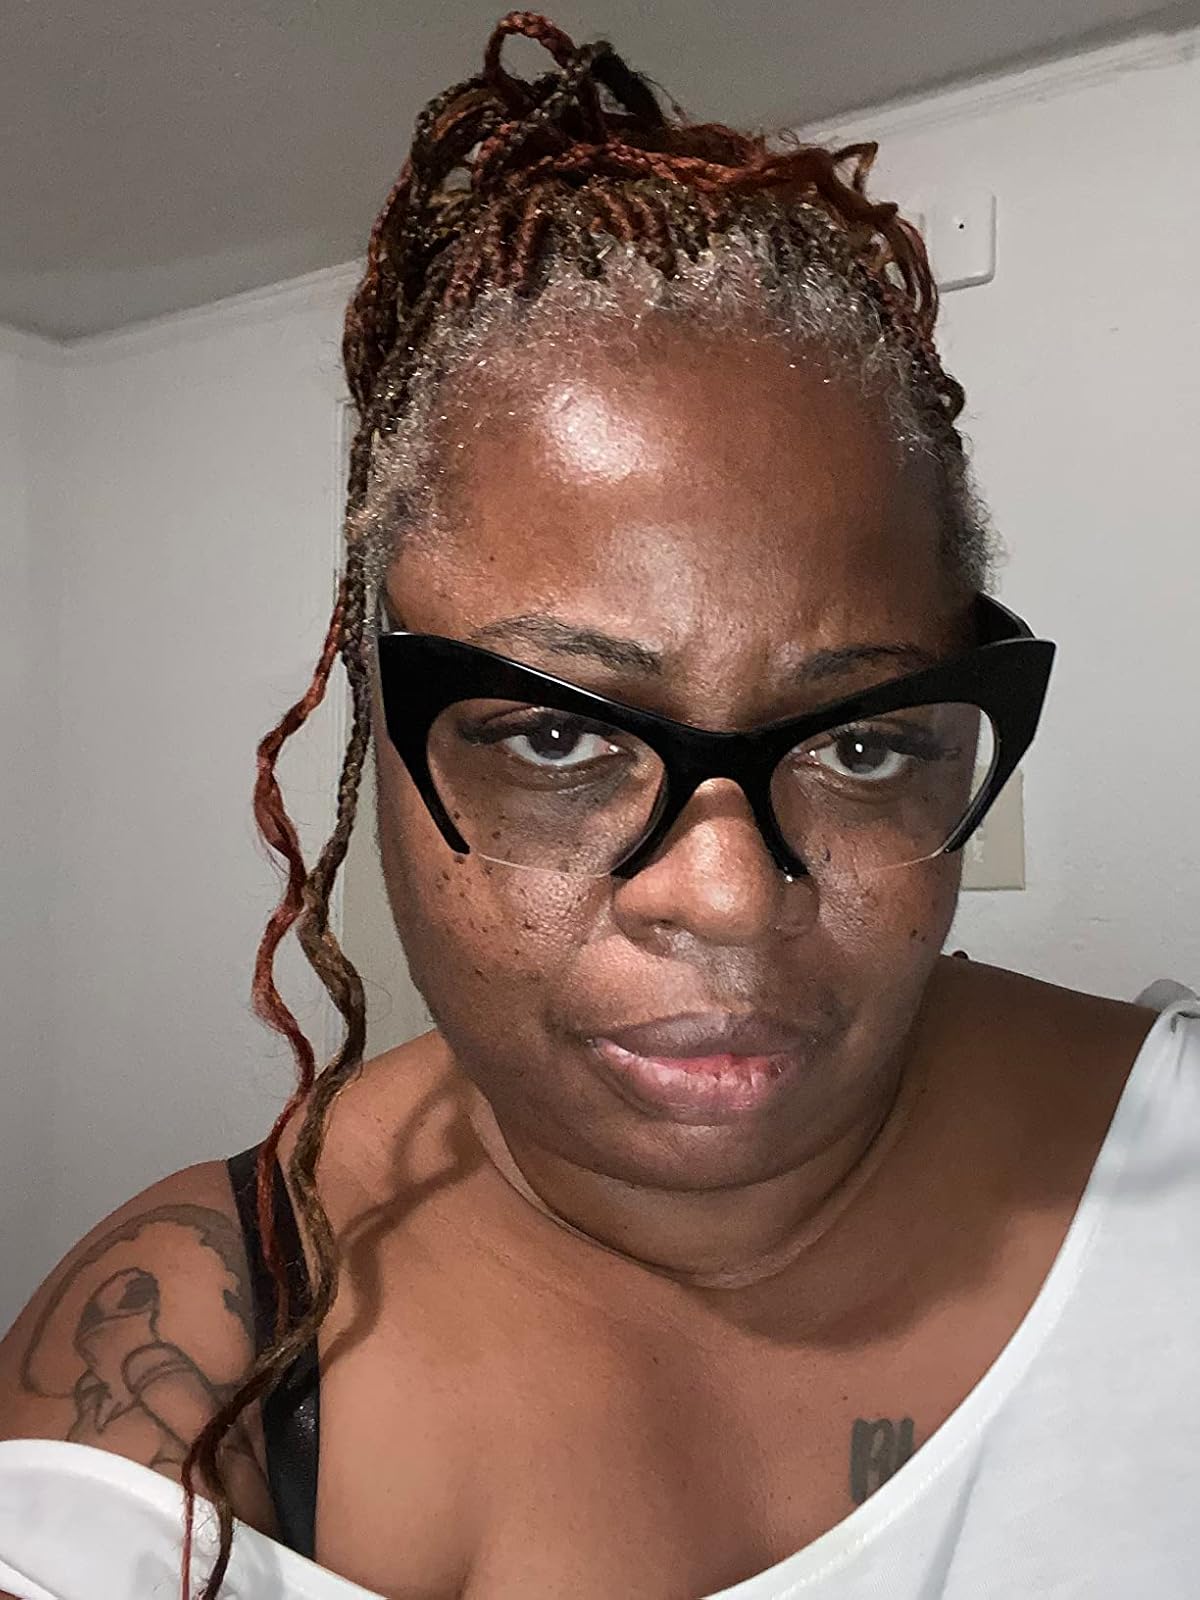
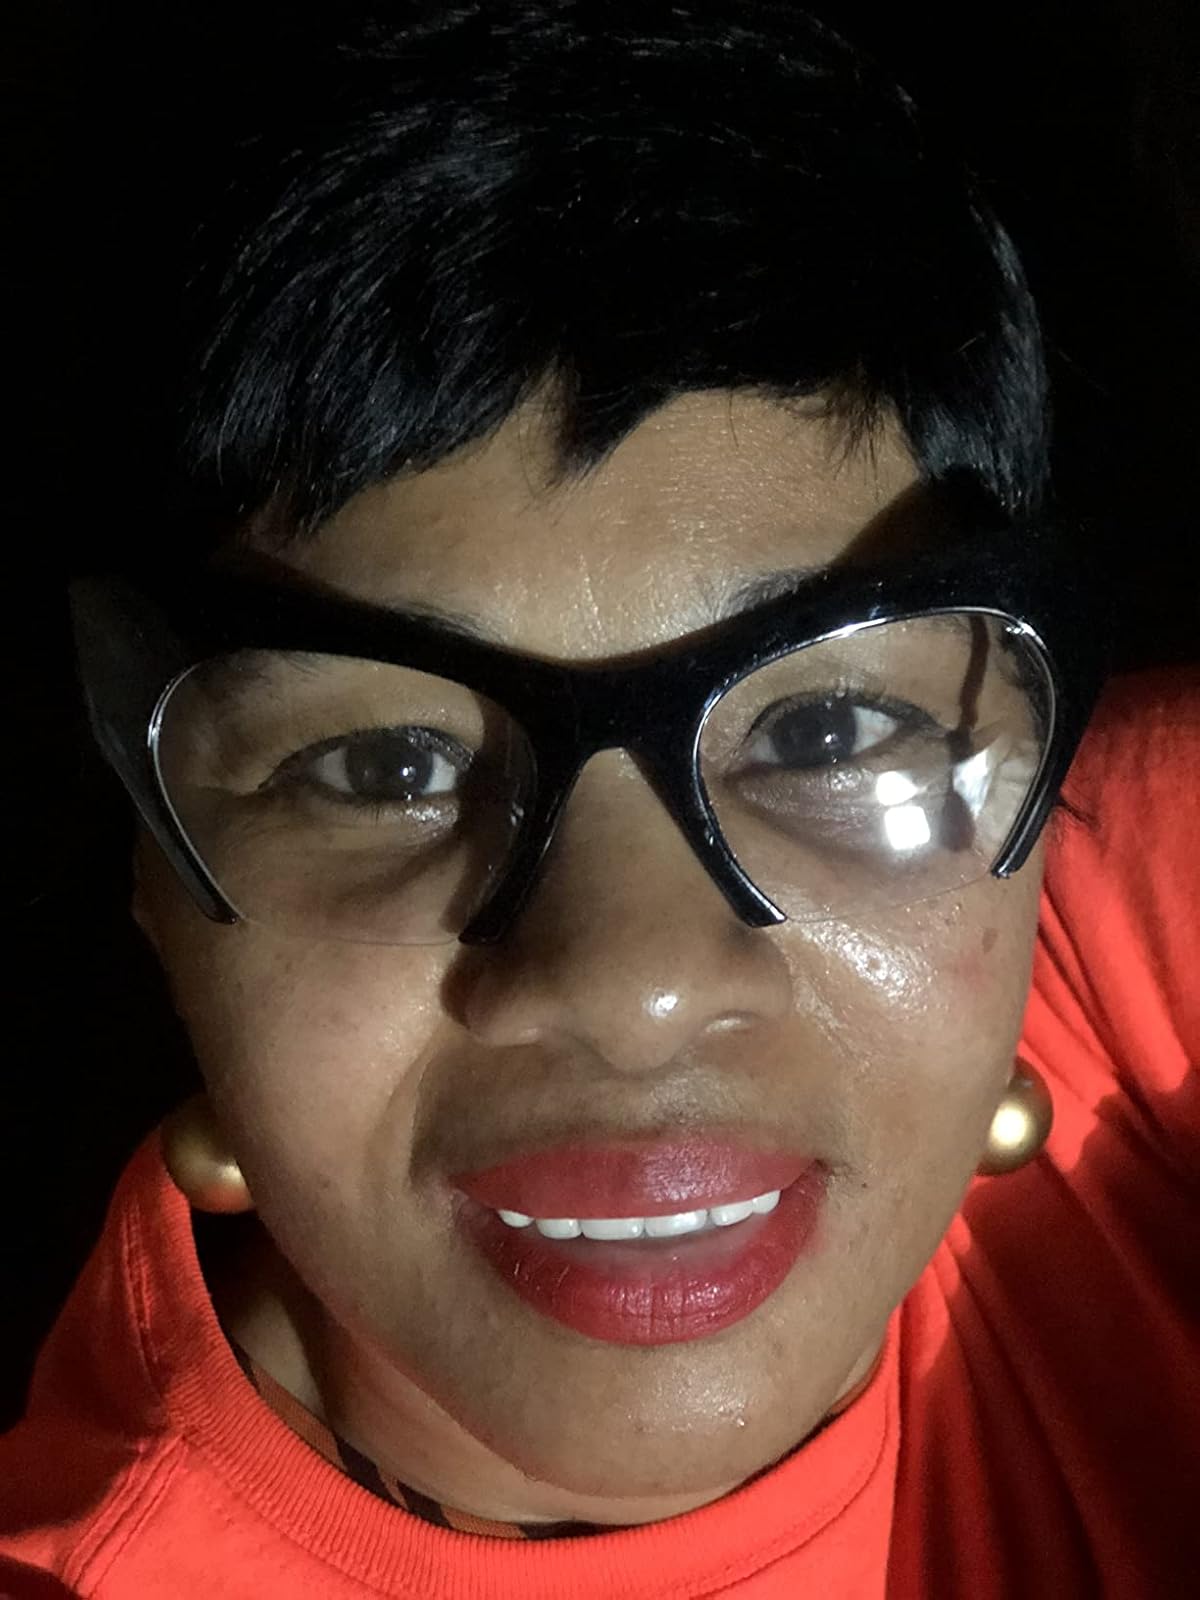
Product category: accessories_sunglasses
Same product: yes